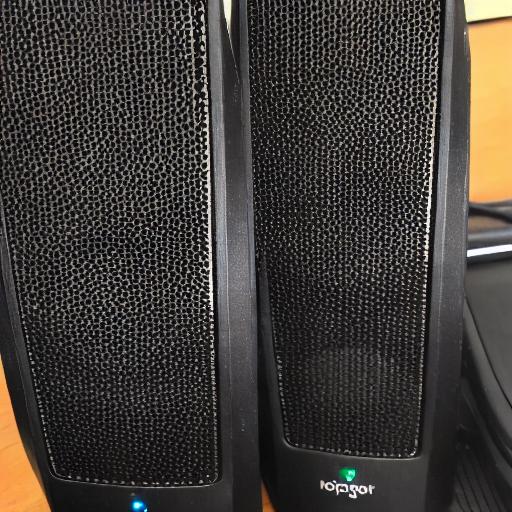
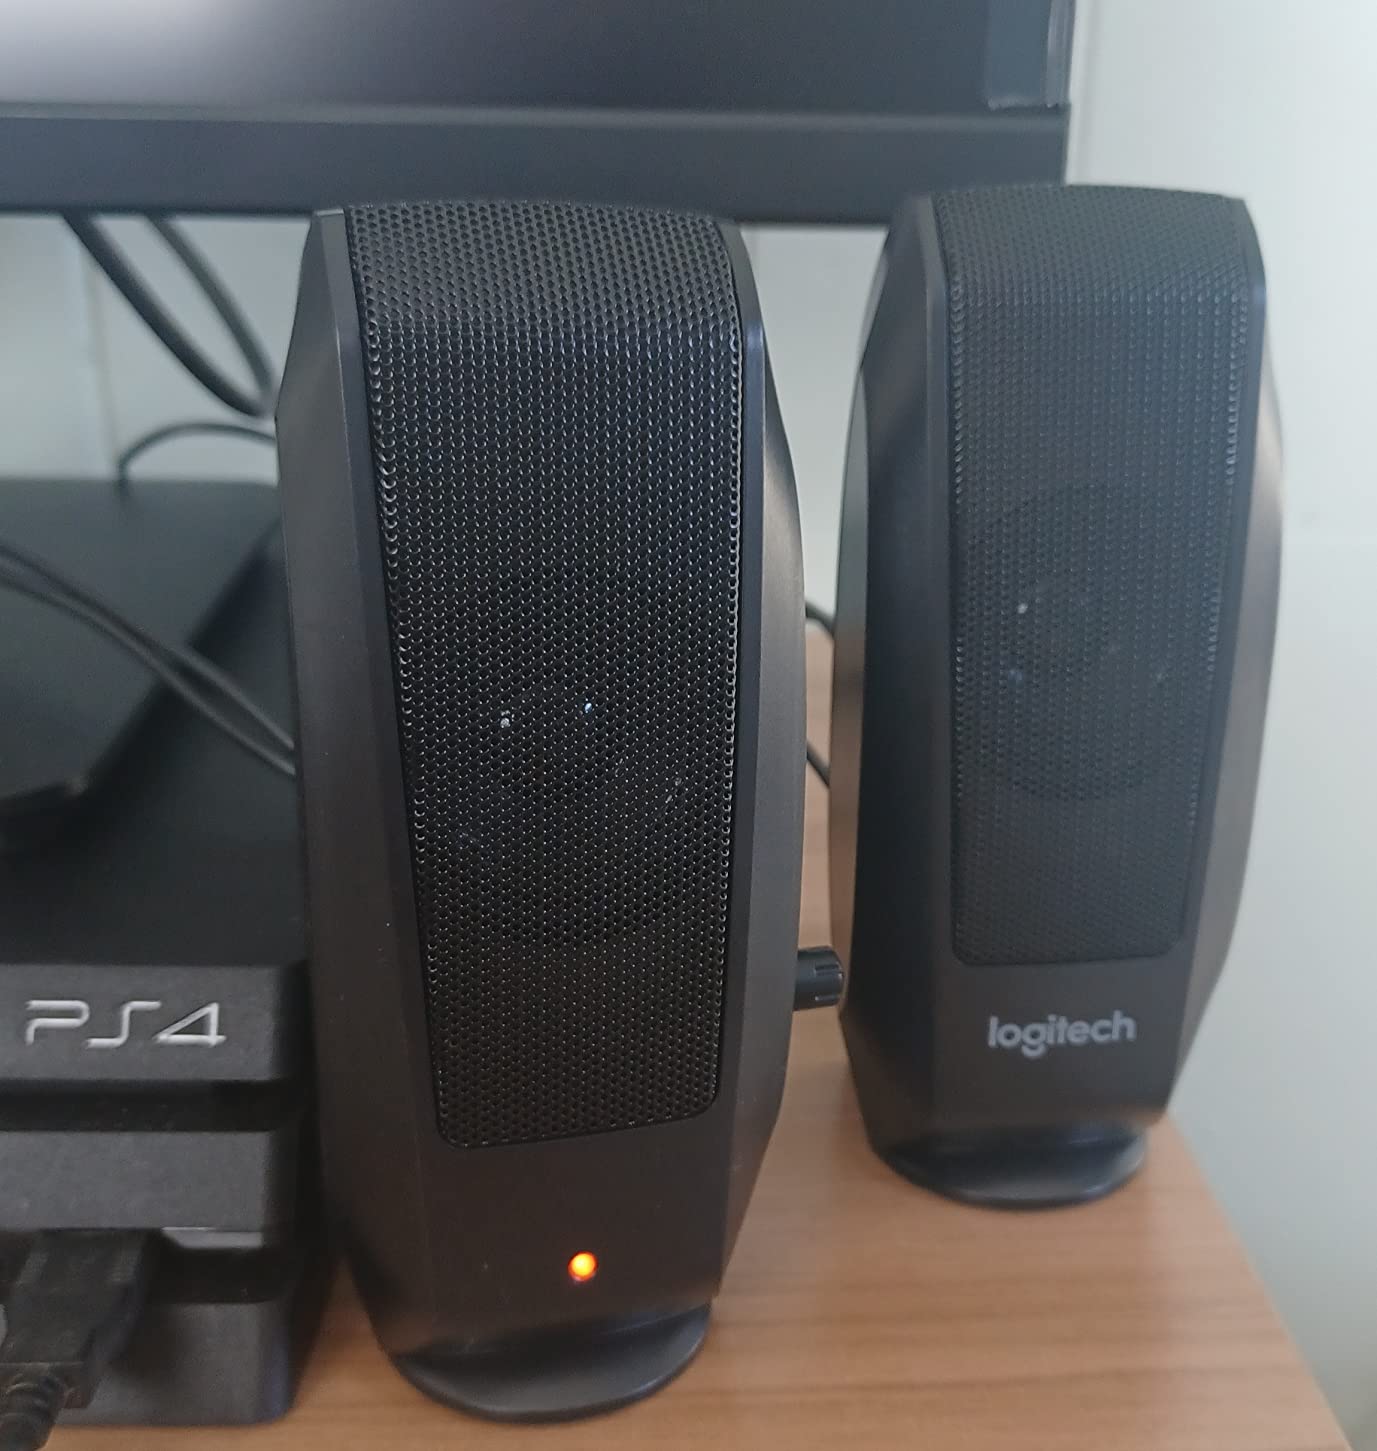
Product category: speaker
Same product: no